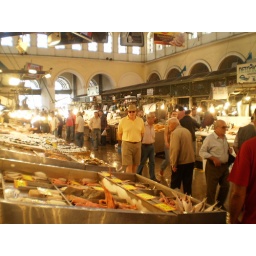
Bill in fish market